John Booth (Australian politician)

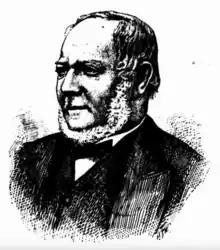
John Booth MLA

He was born in Bermondsey in London; his father, Henry Booth, was a corn-factor. He went to sea in 1833, settled in Sydney in 1839 and learned shipbuilding on Brisbane Water, before moving to Balmain around 1854. In 1850 he married Susannah Wetherall, with whom he had eleven children. He was Balmain's first mayor in 1867 and by 1870 owned successful sawmills at Balmain and on the Manning River. He went to England in 1870, and in 1872 was elected to the New South Wales Legislative Assembly for West Sydney. Defeated in 1874, he was elected for East Macquarie later in the election period in 1875. In 1874 his mills were burned down, and despite only having partial insurance he rebuilt them. He was defeated running for re-election in 1877. Booth died at Bundanoon, where he owned property, in 1898.